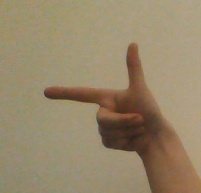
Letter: yaa